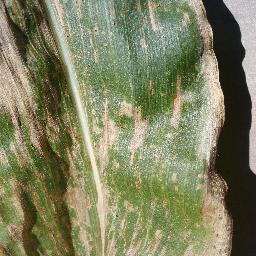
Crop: corn
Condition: (maize)_cercospora_spot_gray_spot